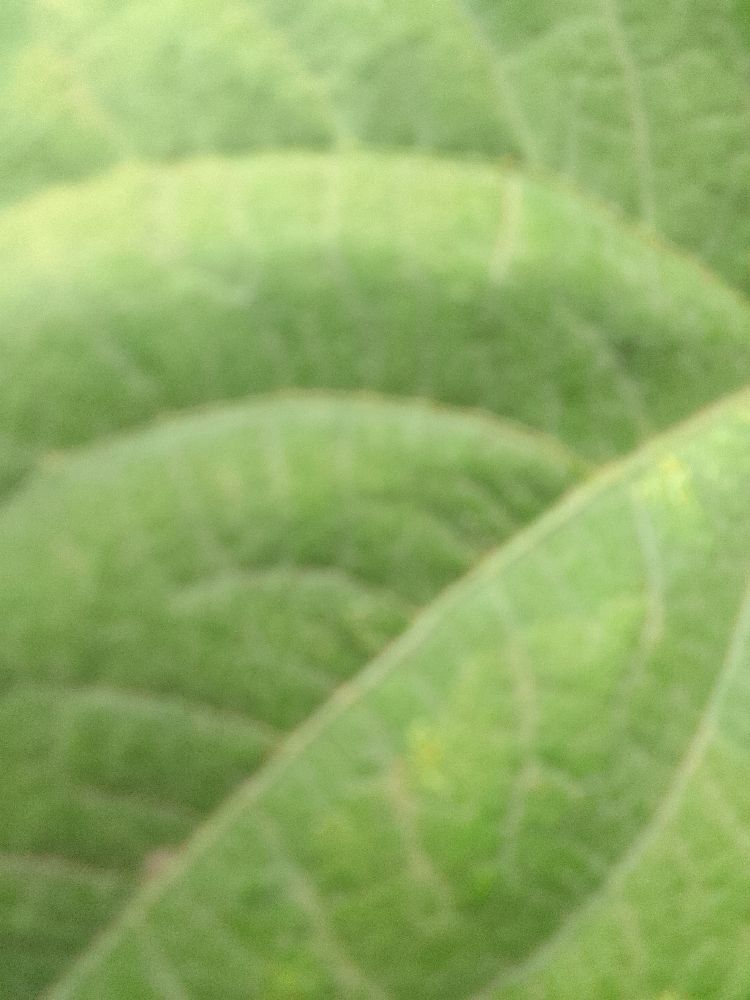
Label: healthy